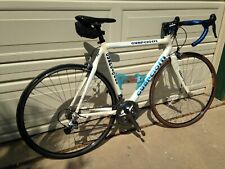
Vehicle type: Bikes